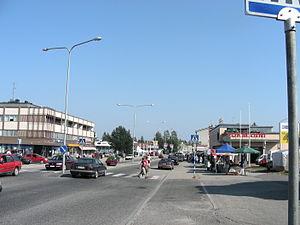
Lieksa est le nom d'une municipalité rurale ainsi que d'une ville de l'est de la Finlande qui appartiennent à la province de Finlande-Orientale et à la région de Carélie du Nord.